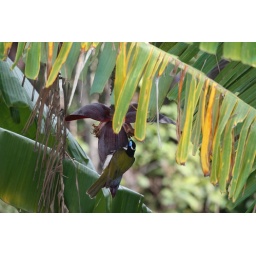
Blue-Faceed Honeyeater on a banana tree in our back garden, Brisbane, Queensland, Australia